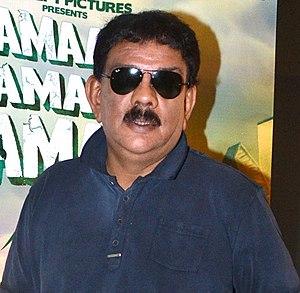
Priyadarshan, né Soman Priyadarshan Nair le 30 janvier 1957 à Thiruvananthapuram, Kerala en Inde, est un réalisateur, scénariste, producteur, assistant réalisateur et acteur indien d'origine kéralaise.